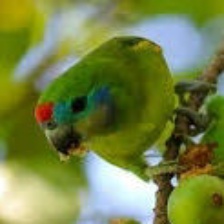
Species: DOUBLE EYED FIG PARROT
Scientific name: CYCLOPSITTA DIOPHTHALMA